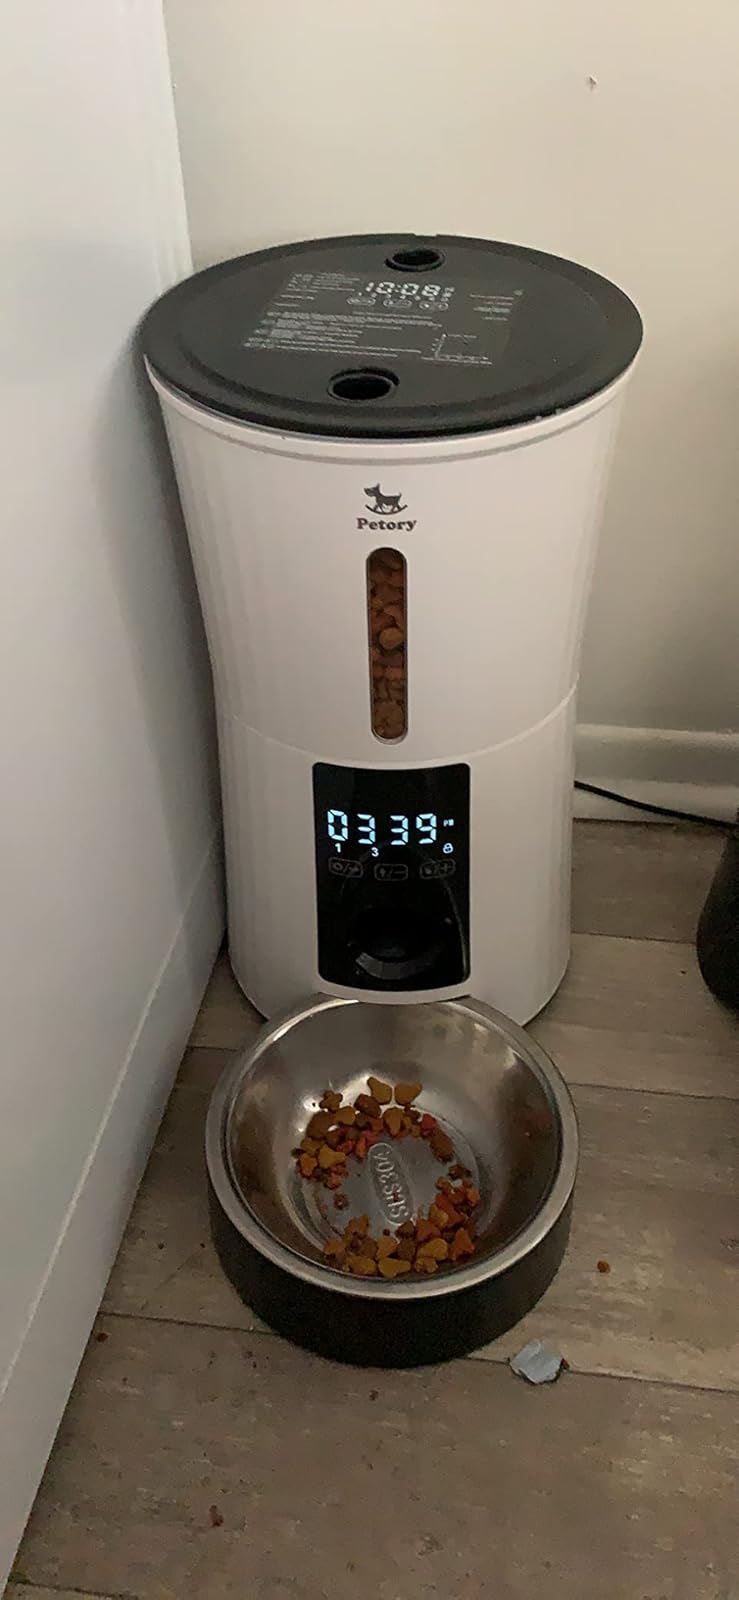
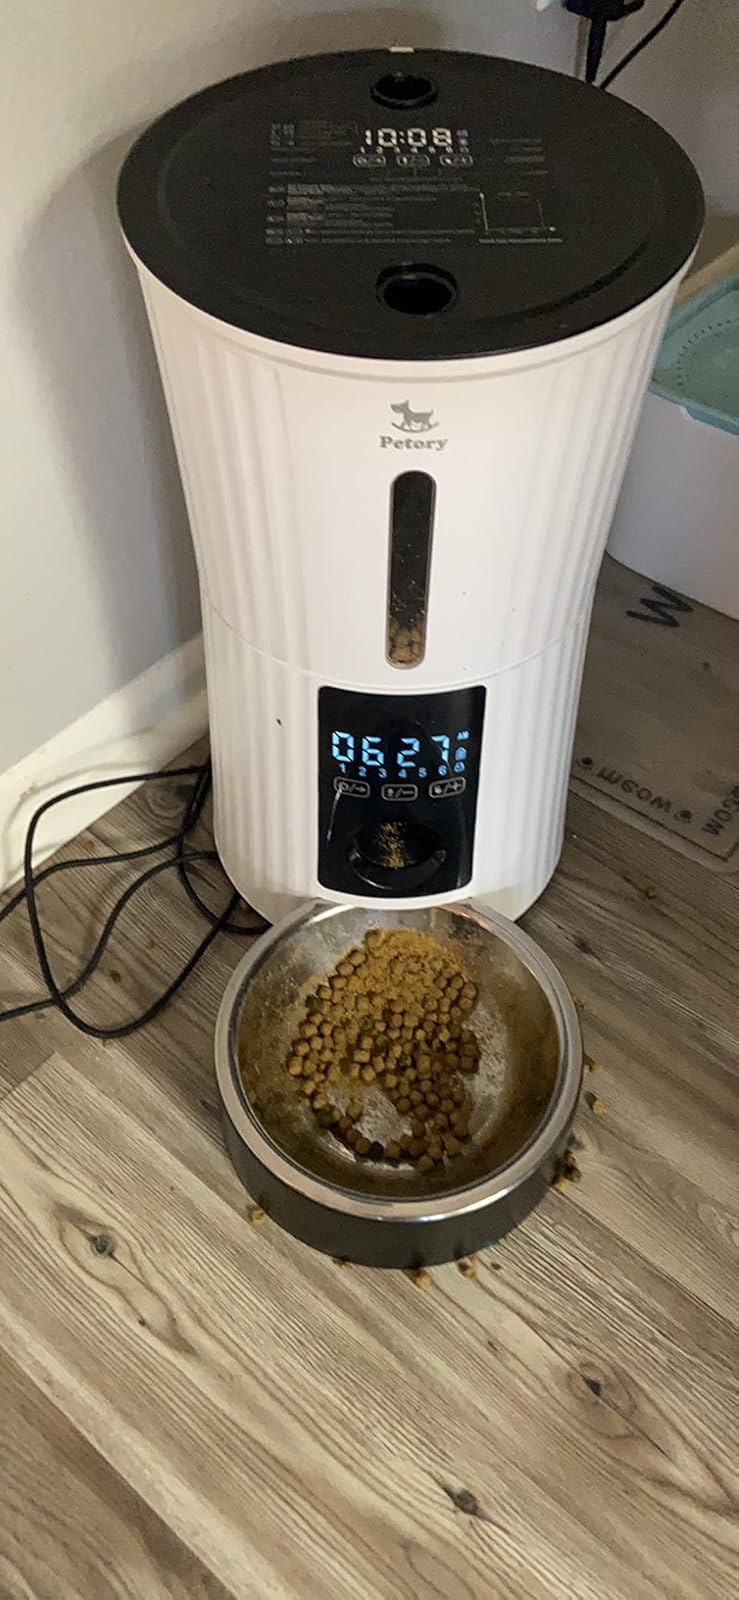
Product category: items_feeder
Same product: yes